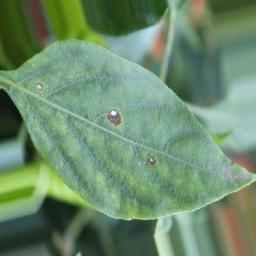
Label: cercospora